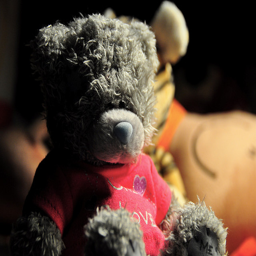
A close up of a teddy bear in a red t-shirt.
A single gray fuzzy teddy bear in a tshirt
A grey teddy bear wearing a shirt that says love.
A gray stuffed teddy bear sitting on top of a bed.
A grey stuffed teddy bear wearing a red shirt.